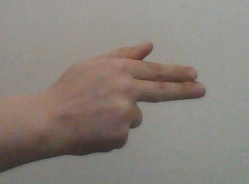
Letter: ghain